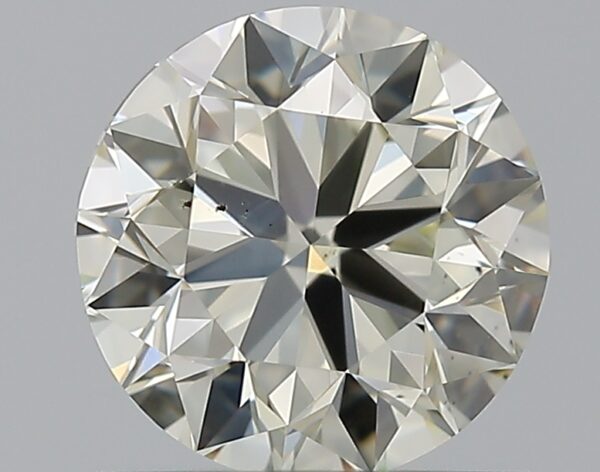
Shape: round
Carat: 0.9
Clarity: SI1
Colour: M
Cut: VG
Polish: EX
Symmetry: VG
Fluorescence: N
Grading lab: GIA
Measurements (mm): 6.01 x 6.07 x 3.84